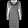
Label: Dress